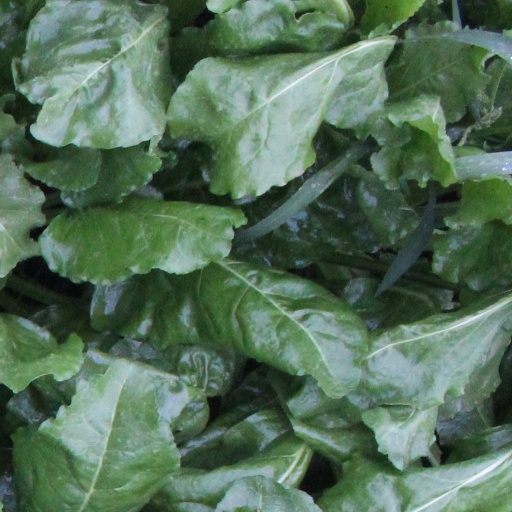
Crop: sugar beet